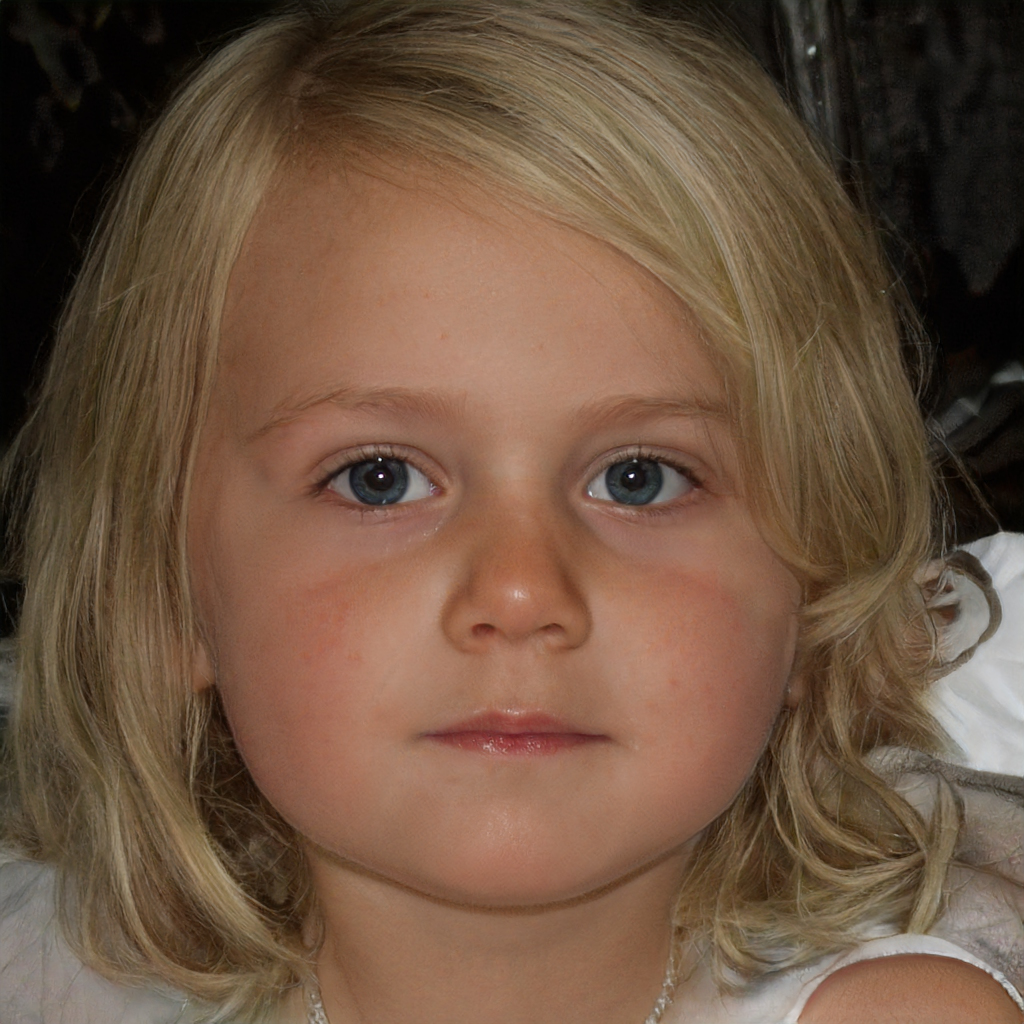
Label: Colored